Stornoway power station

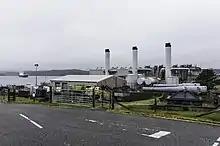
Stornoway power station

Stornoway power station, also known as Battery Point Power Station, is an electrical generation facility in Stornoway, Scotland. It was commissioned in 1954 to supply power to the Western Isles. The station has eight Mirrlees Blackstone medium speed diesel generators with a combined output of 25.5MW. The station is owned and operated by Scottish and Southern Electricity Networks (SSEN), part of SSE plc. The Western Isles power network was originally operated independently of the Scottish mainland network.